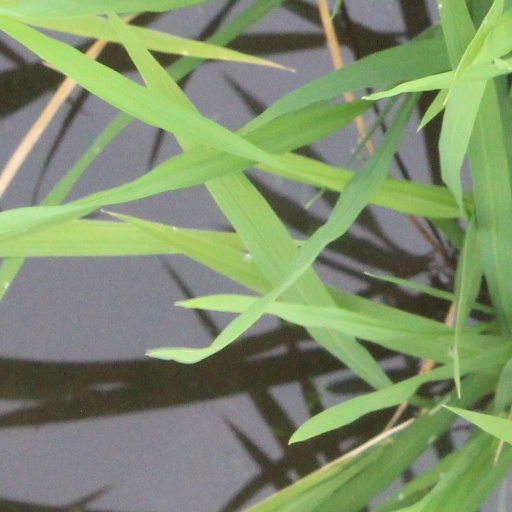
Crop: rice